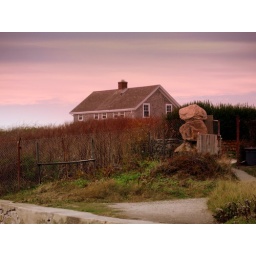
beach house in November